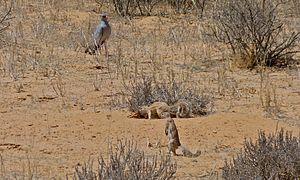
Xerus inauris, ou Écureuil de terre du Cap, est un rongeur du genre Xerus. C'est une espèce du sud de l'Afrique et proche des Écureuils.